Zbigniew Uniłowski

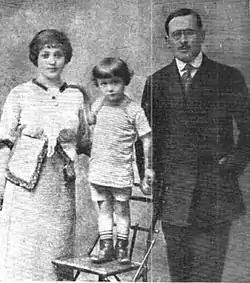
Uniłowski as a child with parents (1913)

Uniłowski was born in Warsaw in a petty-bourgeois family. His parents were Władysław Uniłowski and Jadwiga Uniłowska née Ciechonski. After the death of both parents (his mother died of tuberculosis, while father committed suicide), as a teenage boy, he lived with his aunt, a poor seamstress in Powiśle. Not completing junior high school for financial reasons, he was forced to take up employment, including as a bricklaying helper, a parcel delivery service for a tailor or a waiter boy in the Warsaw restaurant "Astoria". There, in 1926, Karol Szymanowski noticed him, being intrigued by the young waiter who read Joseph Conrad's prose. Szymanowski's financial assistance enabled Uniłowski to self-study, facilitated literary contacts, and above all, enabled him to stay frequently in Zakopane, which was advisable due to developing tuberculosis.